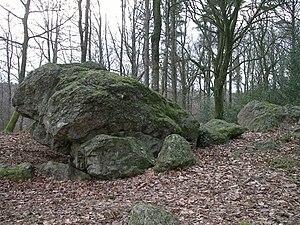
Dolmen de la Pierre de Dialan à Jurques
Cet article présente les sites mégalithiques du département du Calvados.
La Pierre Dialan, appelée aussi la Pierre Dyalan ou la Pierre Yollan est un dolmen situé au lieu-dit le Bois du Nid du Chien sur la commune de Dialan sur Chaîne, en France, dans le département du Calvados.